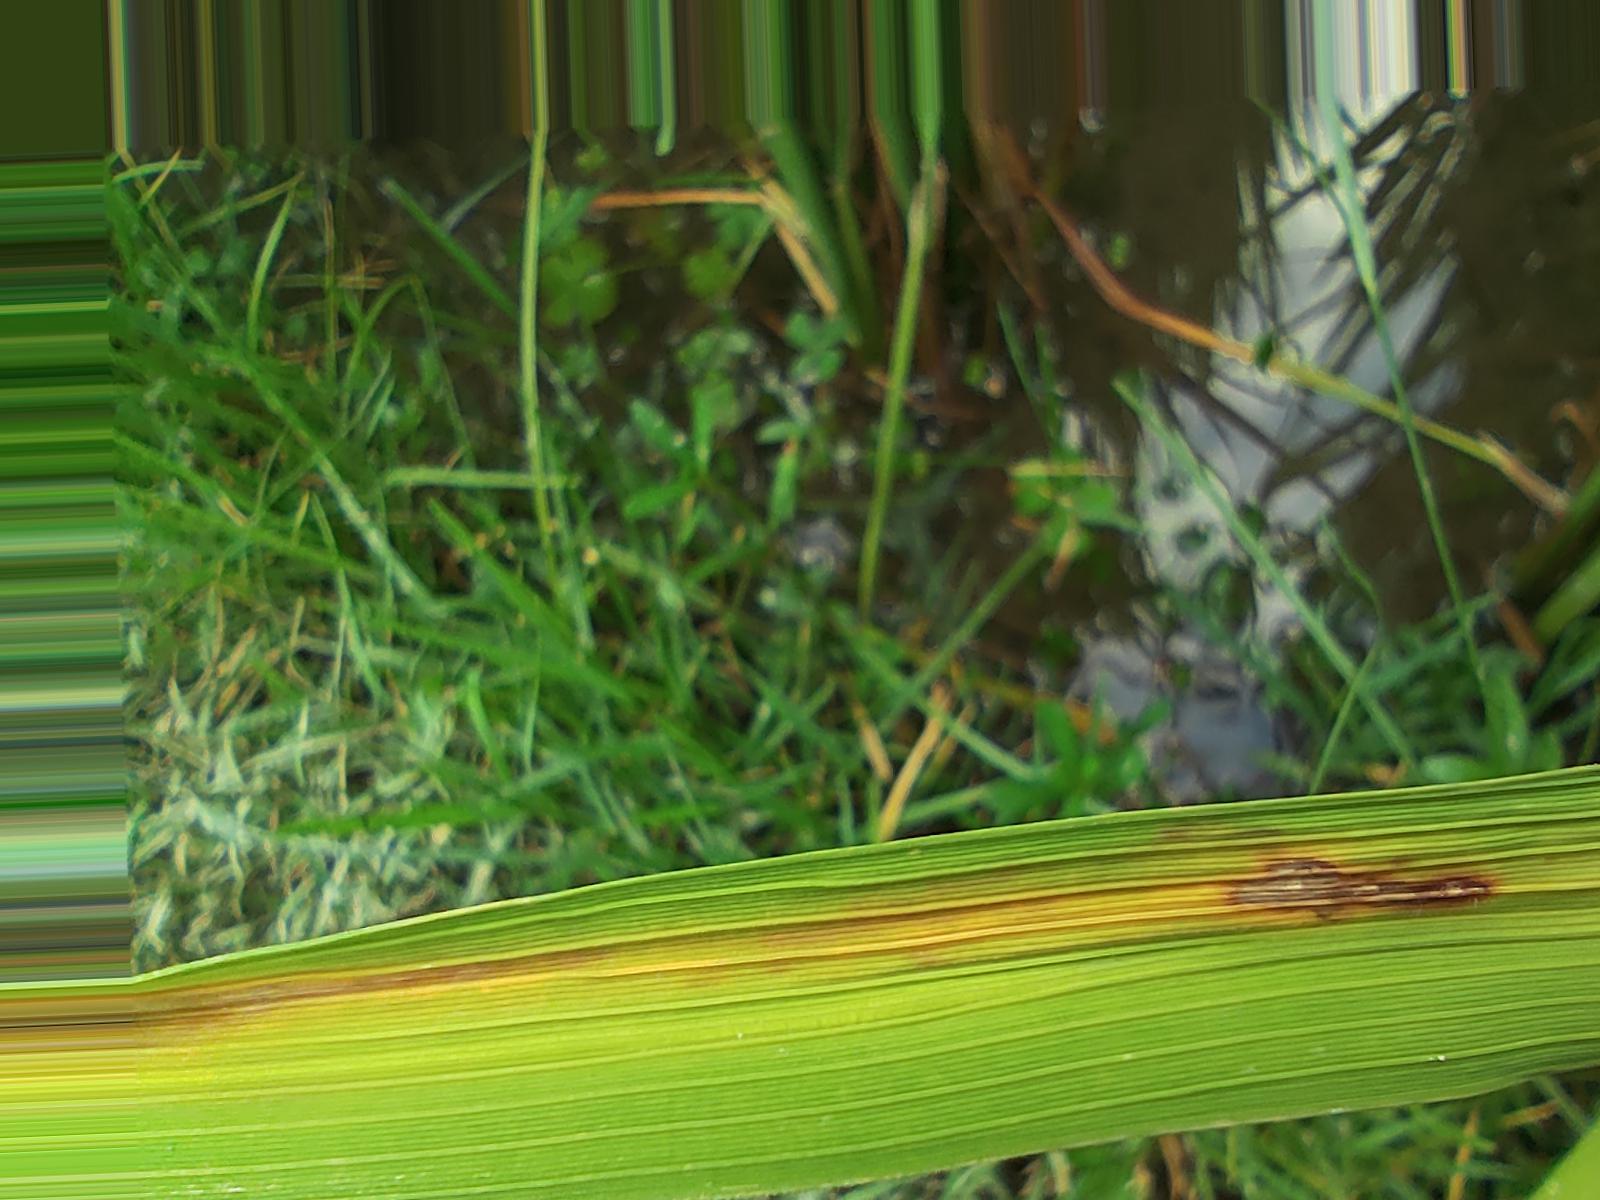
Nhãn: Bệnh Gạch Nâu ( Narrow Brown Spot )